American Forces Network

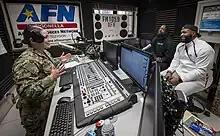
A host at American Forces Network Sigonella holds on-air interviews with former NFL players Prince Amukamara, Amobi Okoye and Brandon Bostick in 2023

AFN Italy, has been serving Americans that live on American Bases in Pisa, Vicenza, Aviano, Napoli and Sigonella, since 1983.